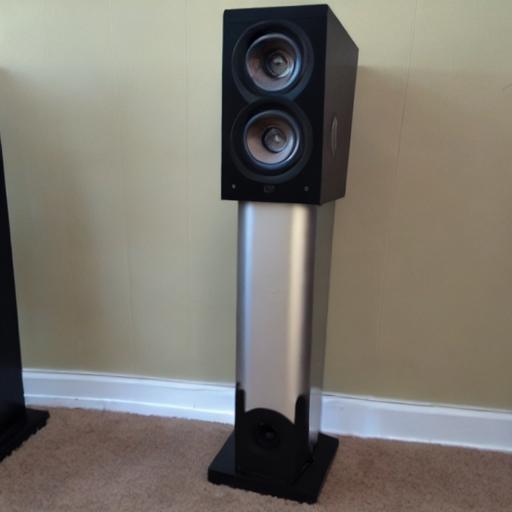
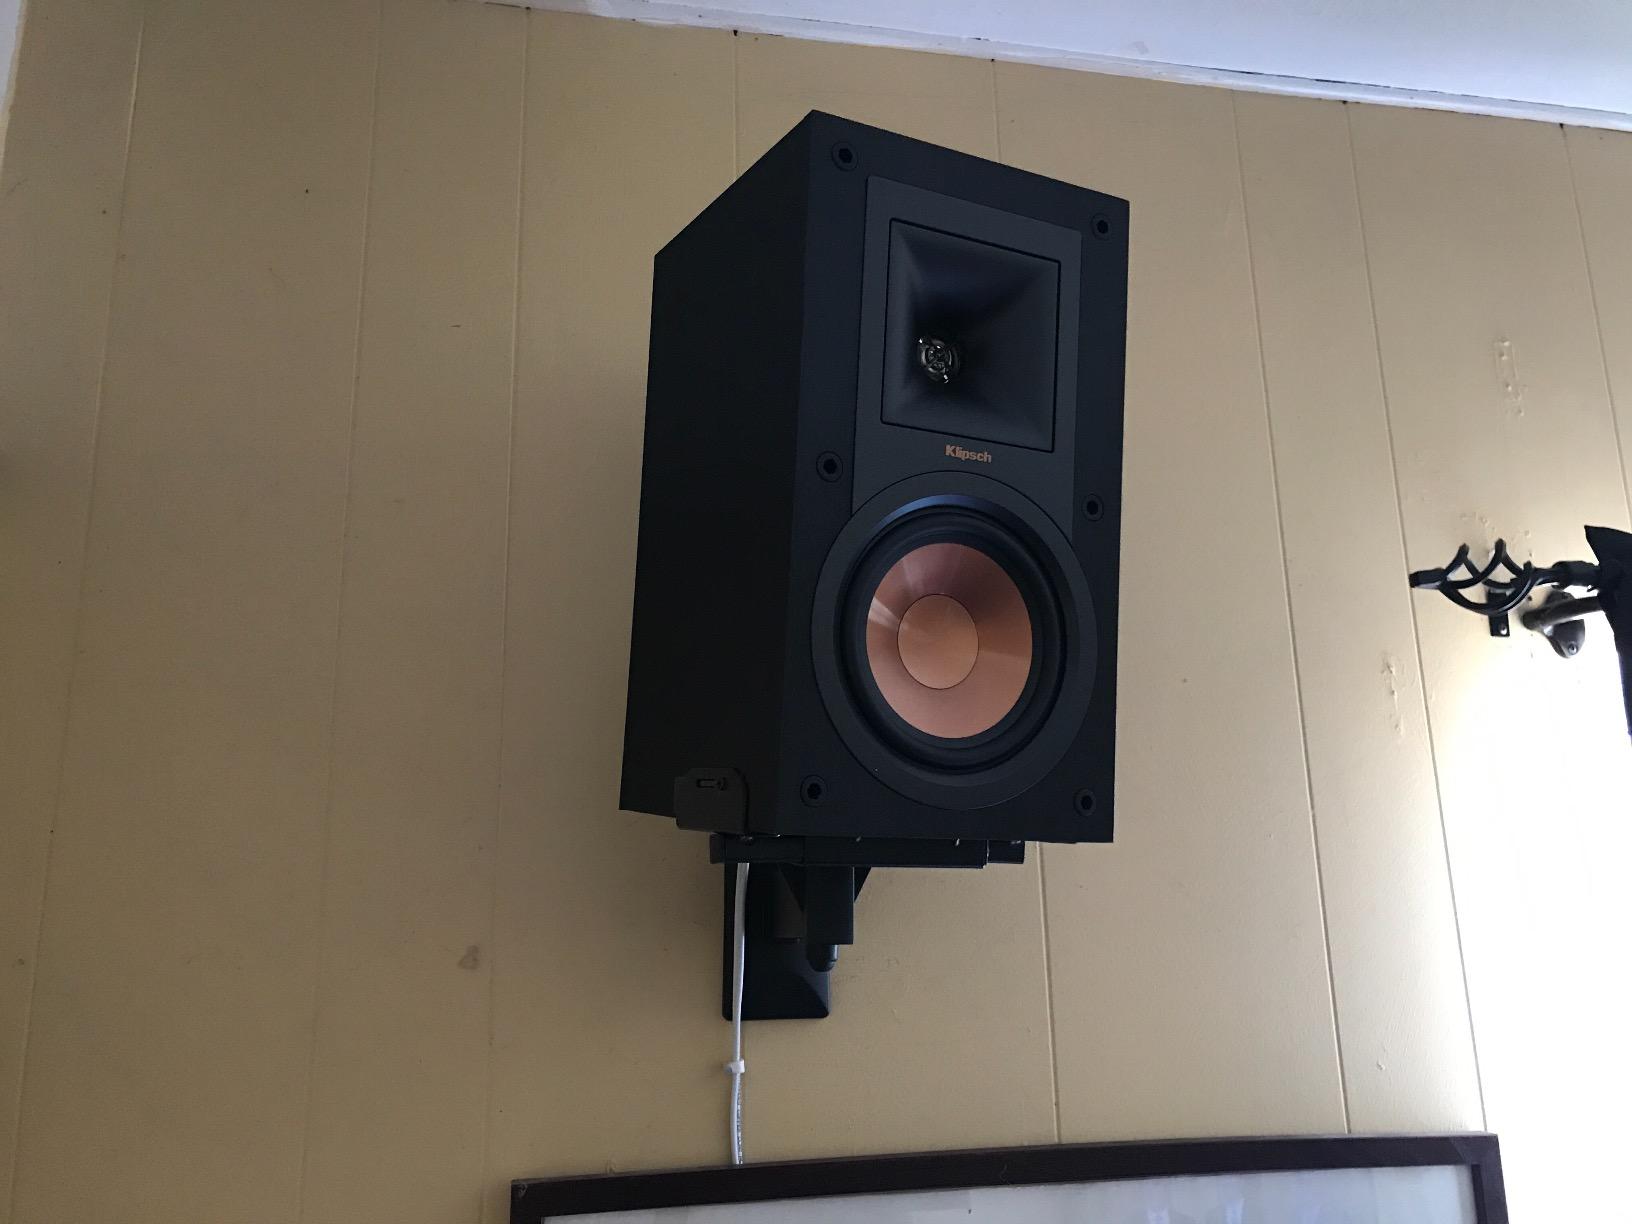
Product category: speaker
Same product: no